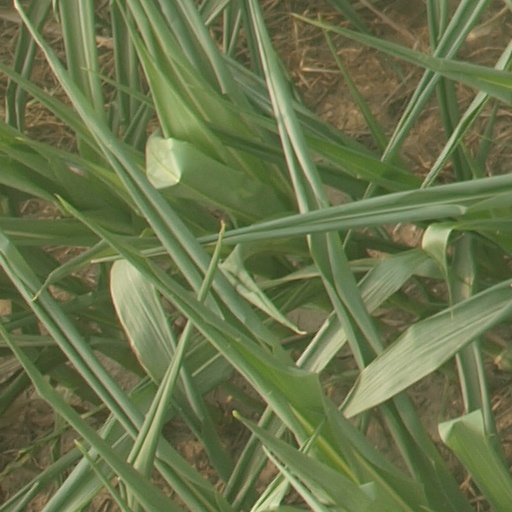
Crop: maize; corn